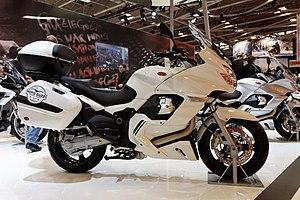
Moto Guzzi - Norge GT 8V ABS Raid Capo Nord